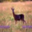
Label: deer